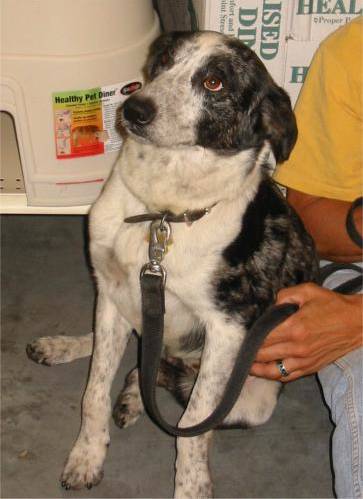
Label: dog